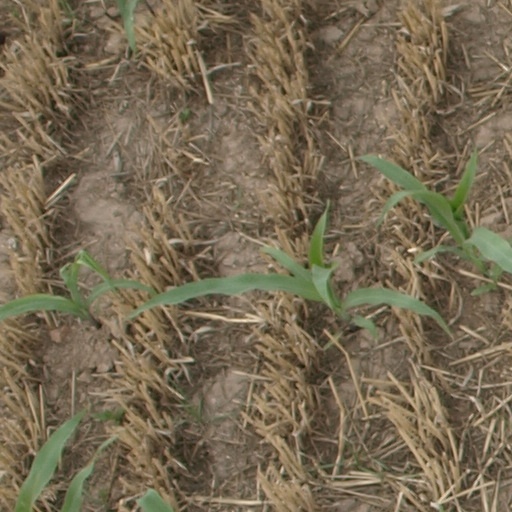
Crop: maize; corn